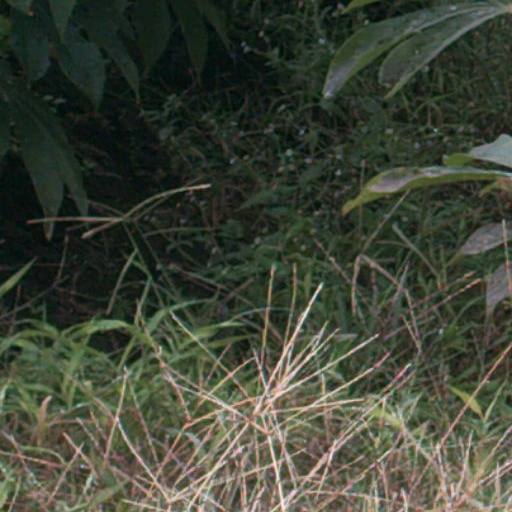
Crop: cassava